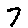
Label: 7